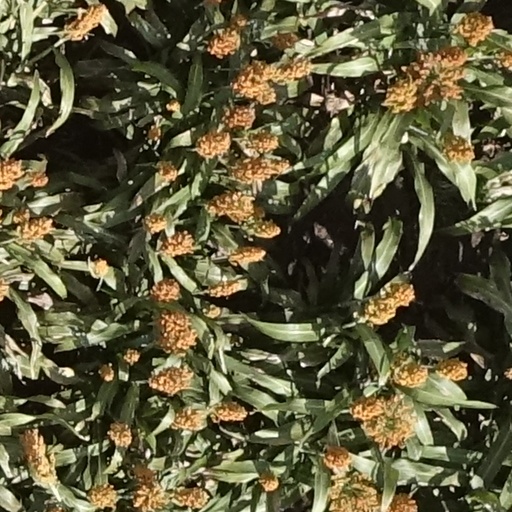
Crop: sorghum